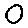
Label: 0